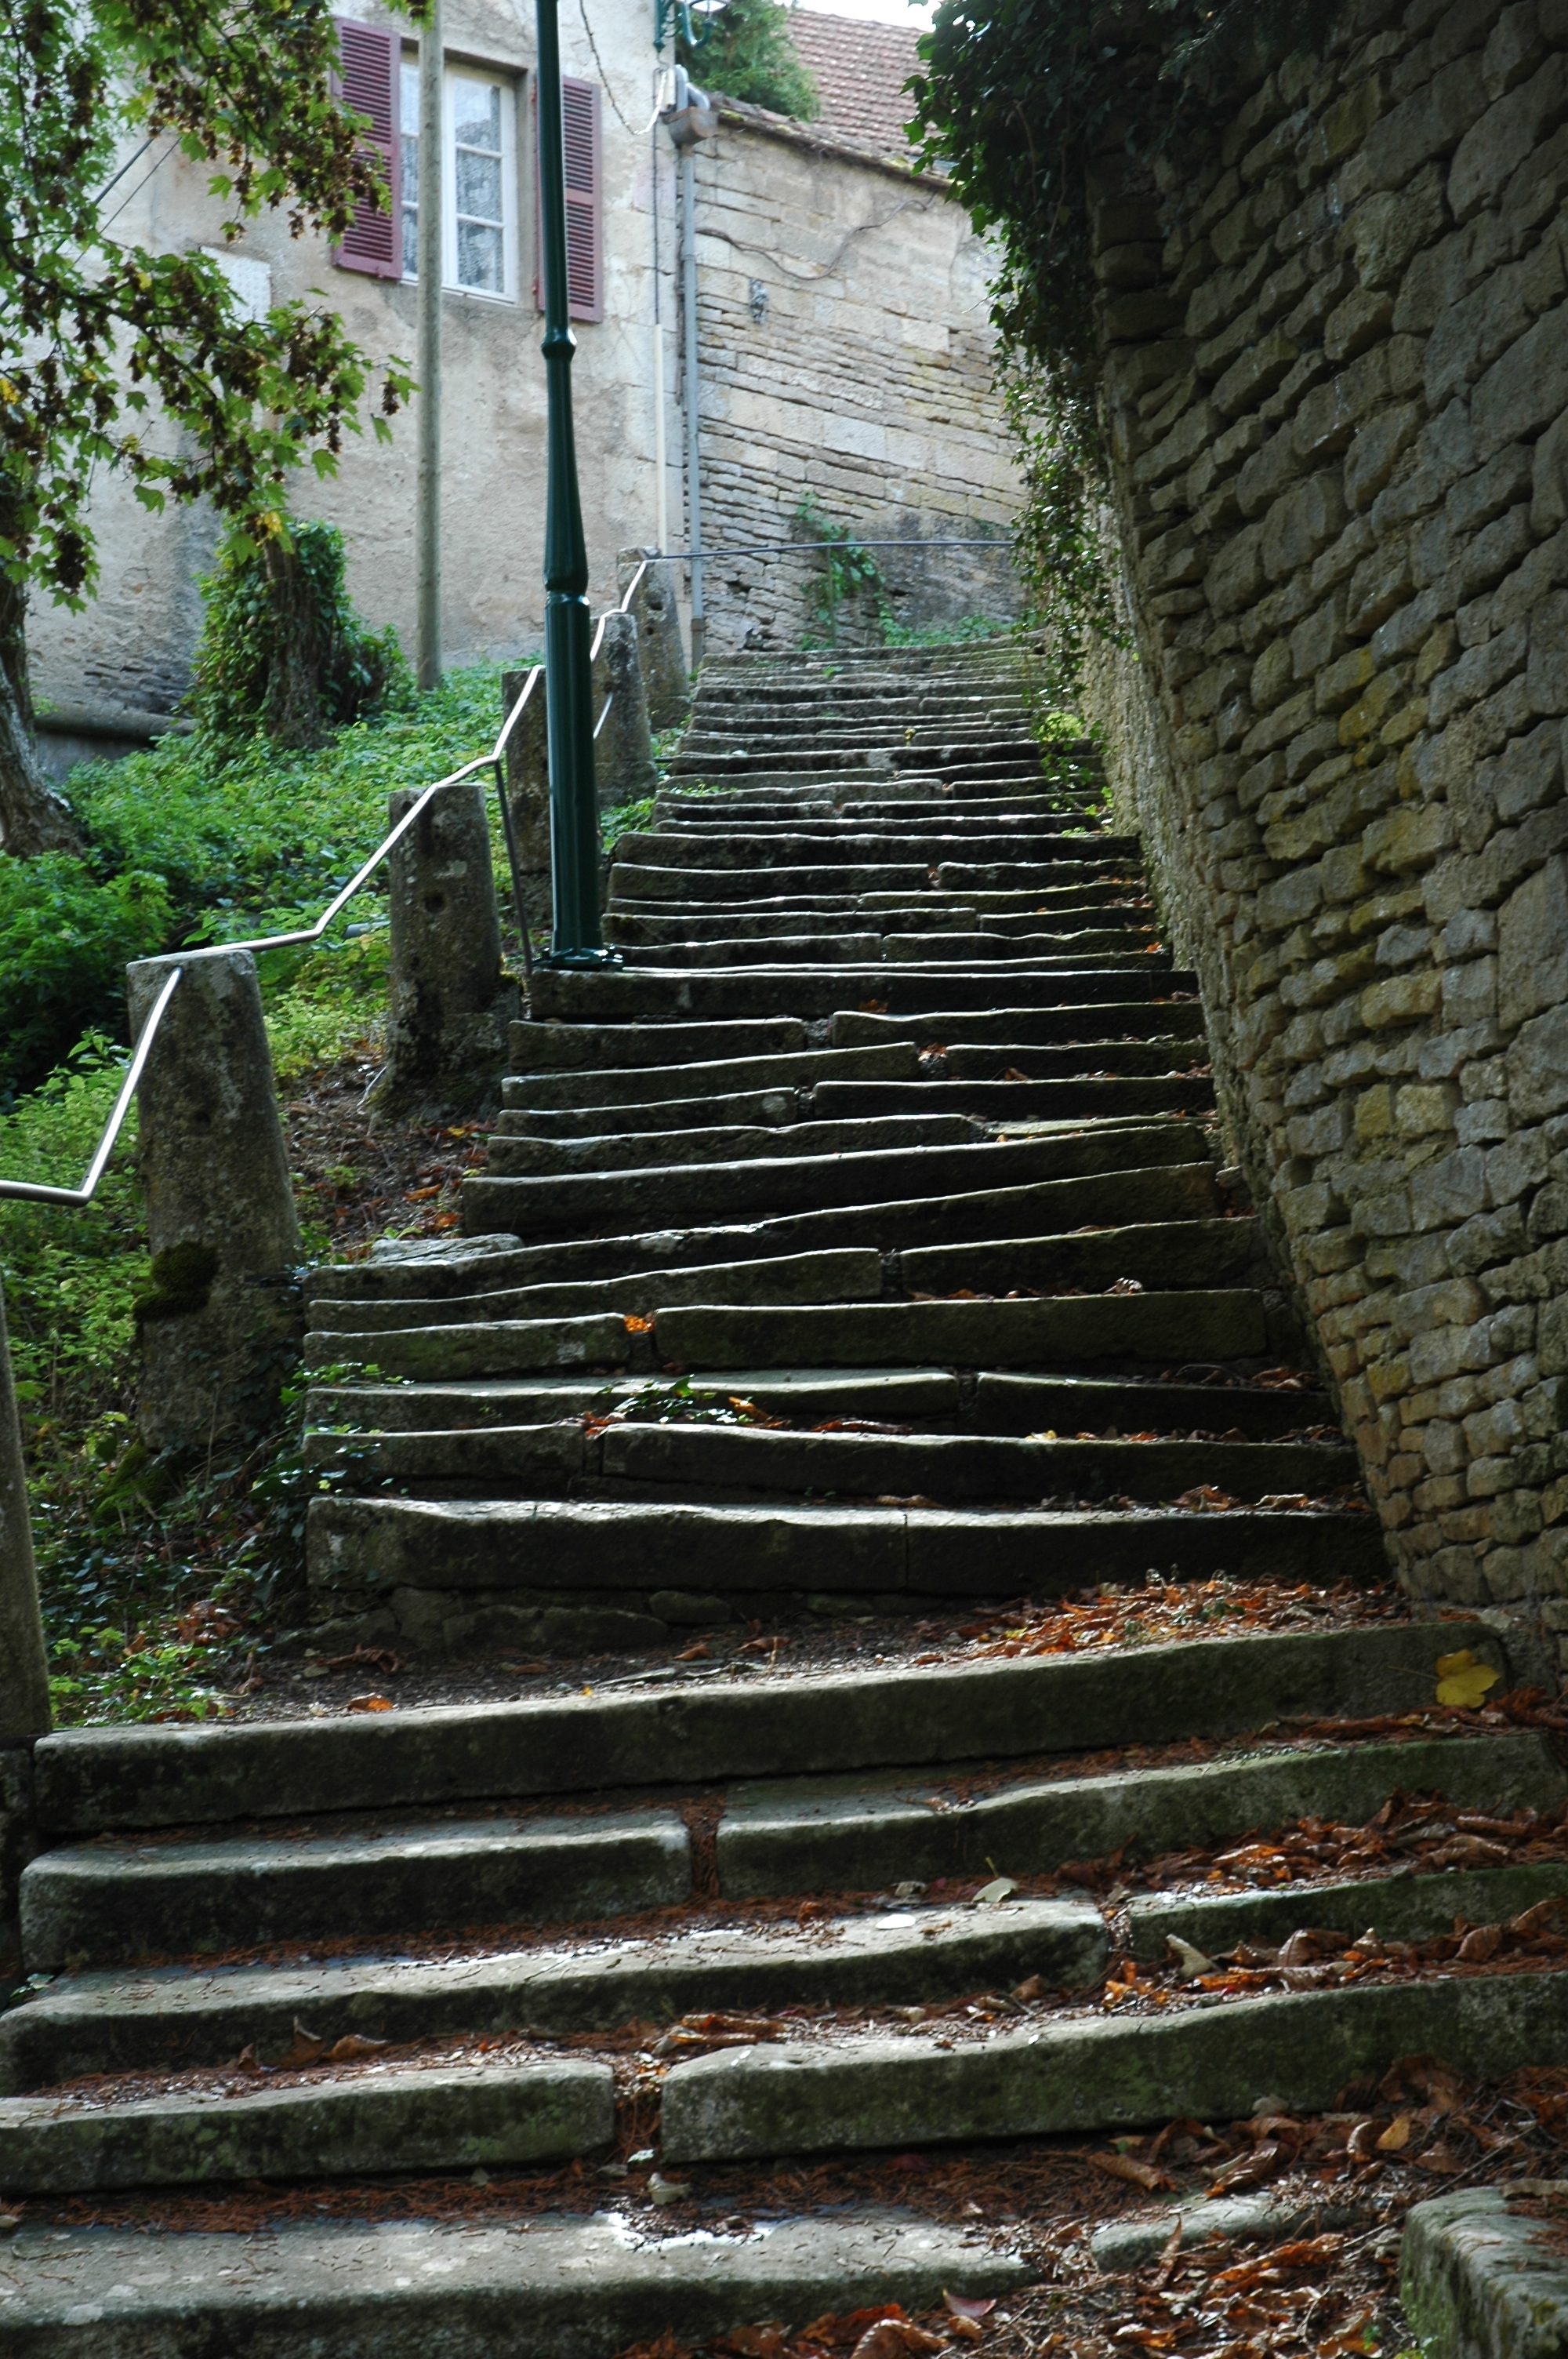
wall, stone, walkway, village, railing, backyard, steep, garden, stairs, yard, rise, gradually, stair step, outdoor structure